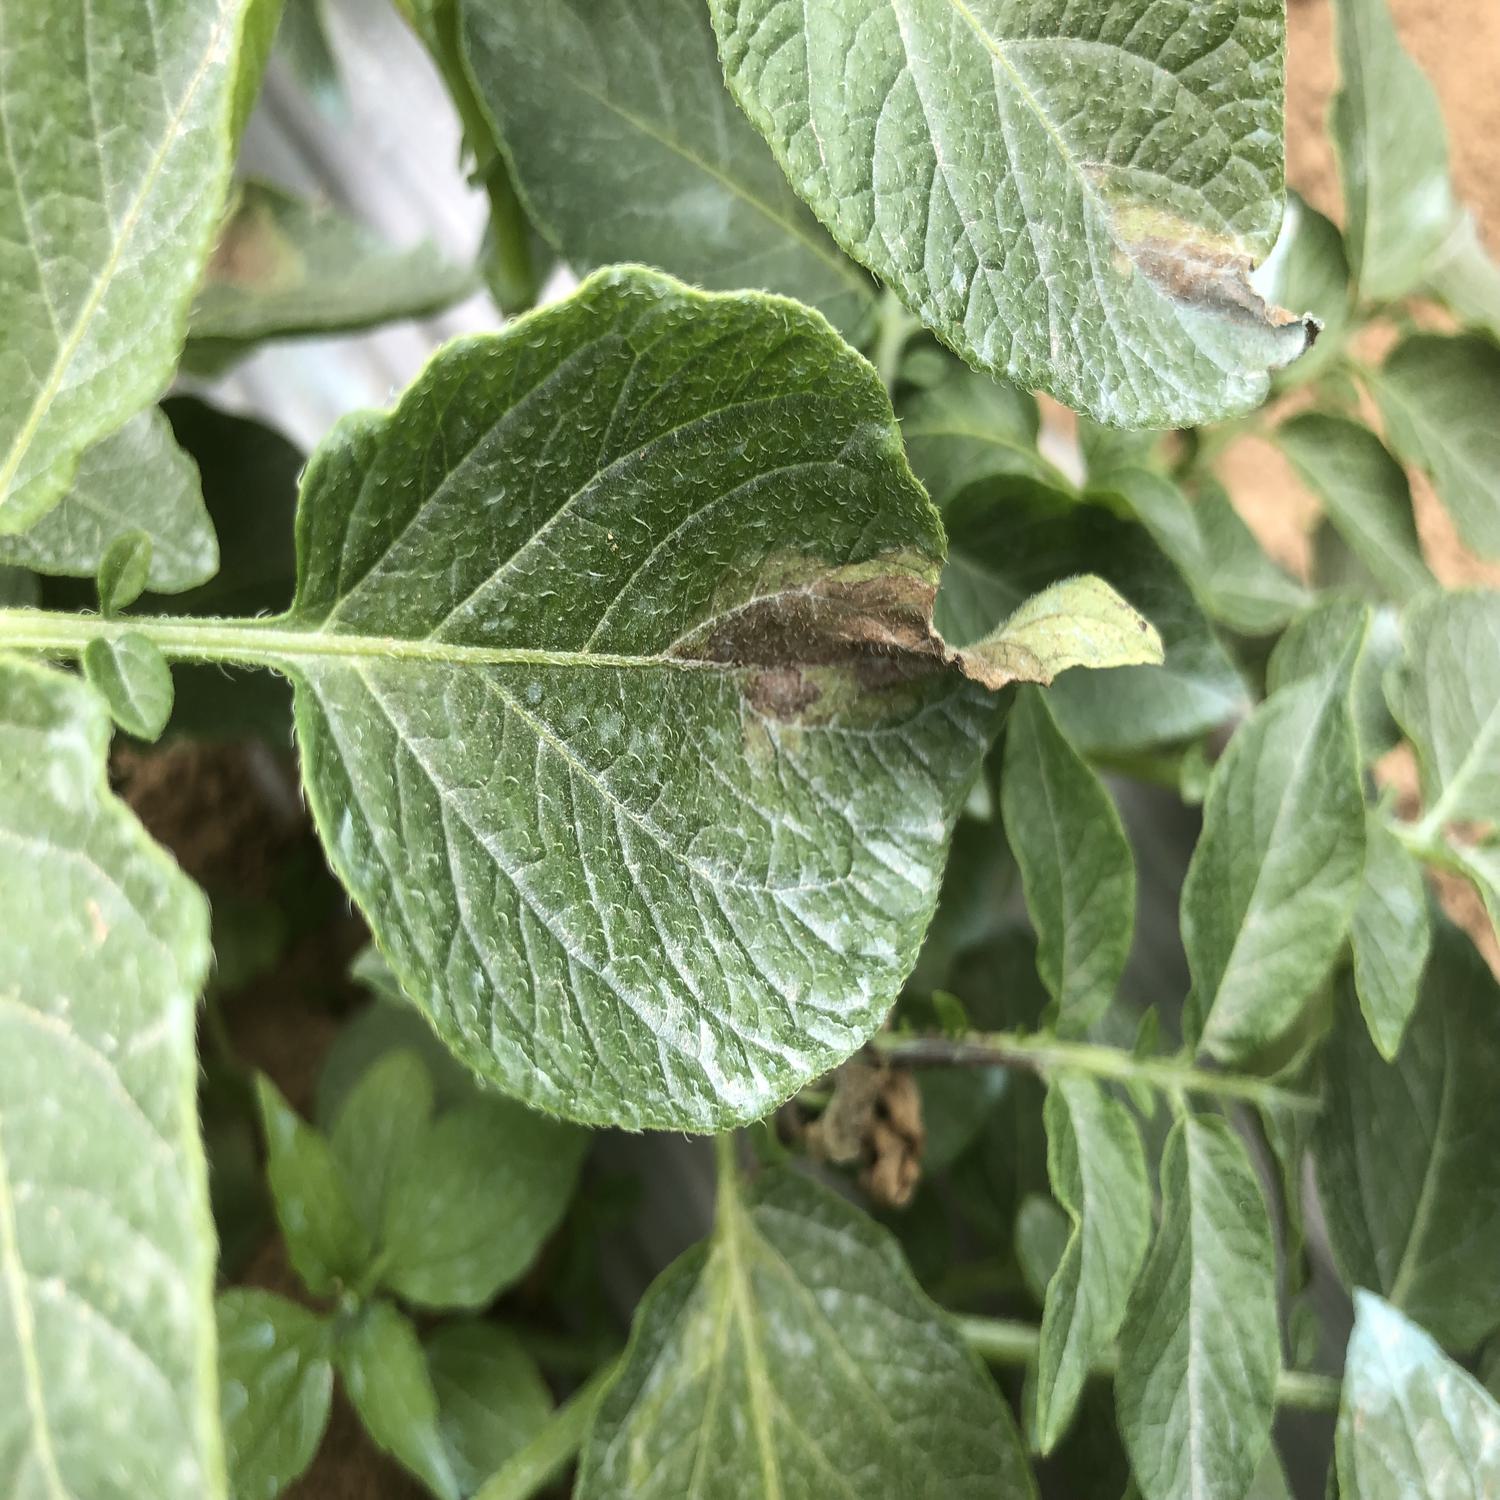
Label: Phytopthora